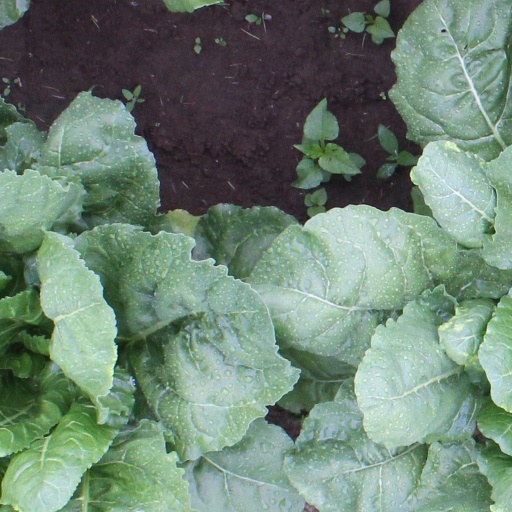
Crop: sugar beet